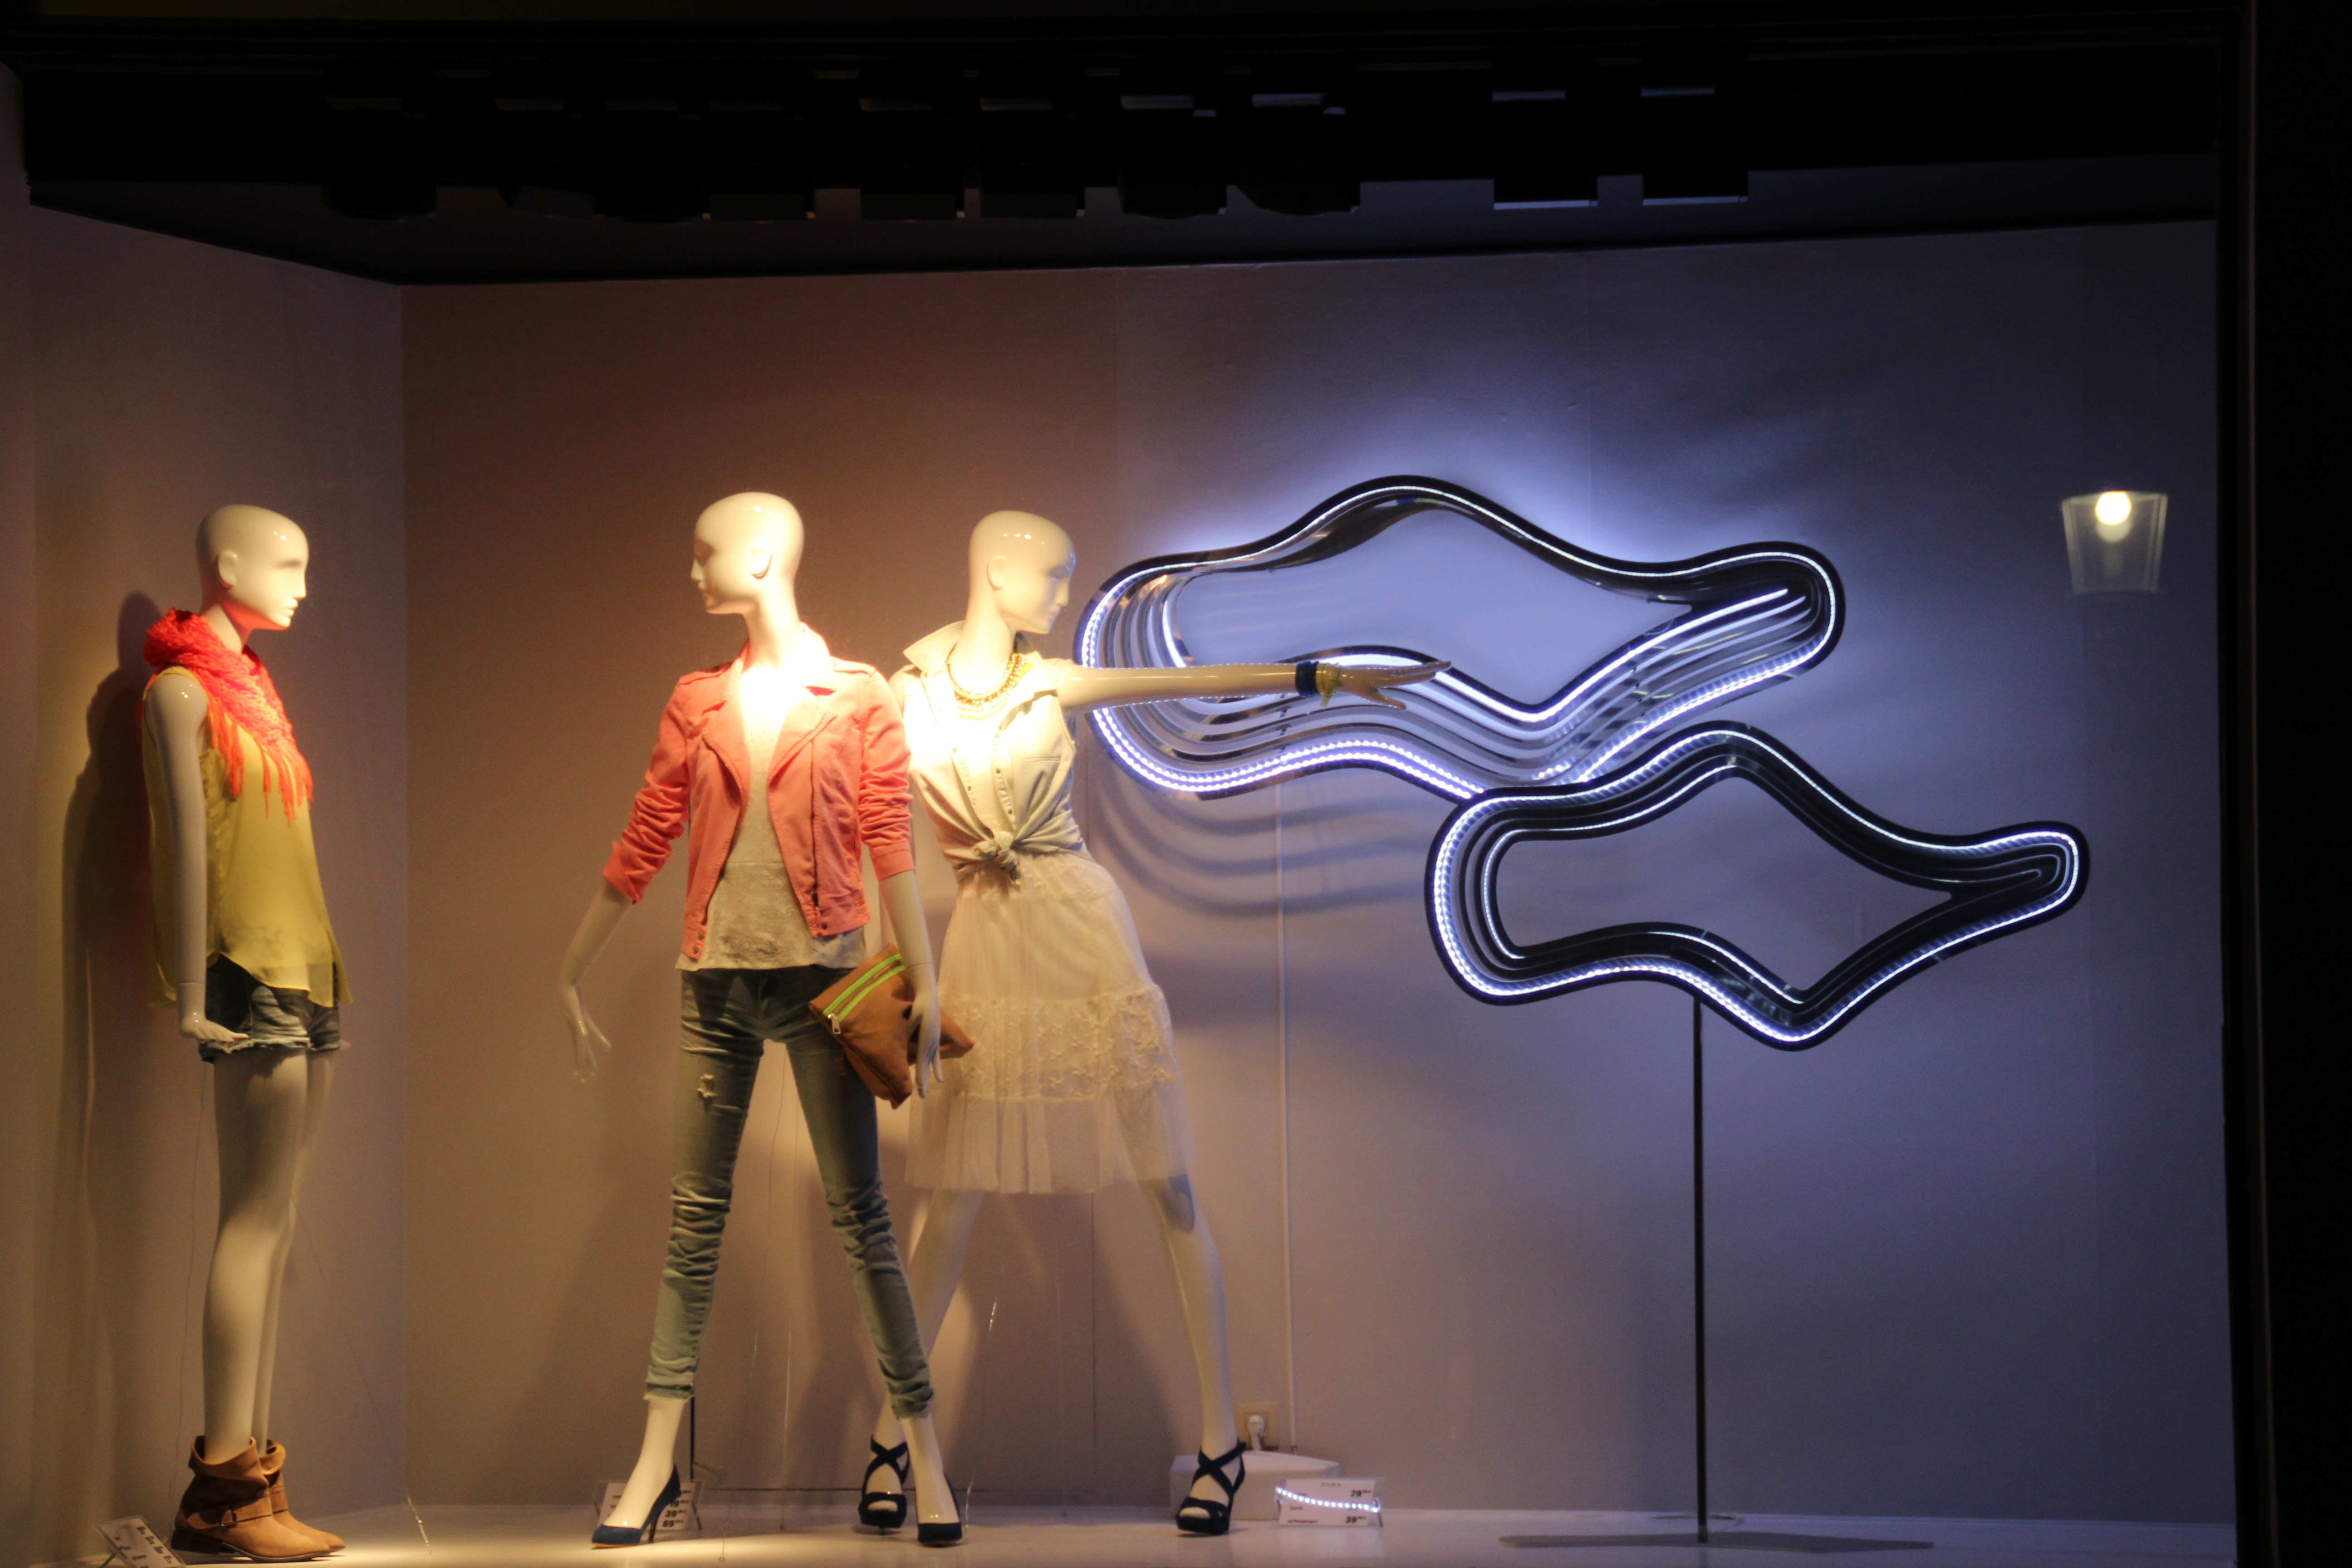
road, window, fashion, clothing, performance art, doll, art, stage, dolls, display window